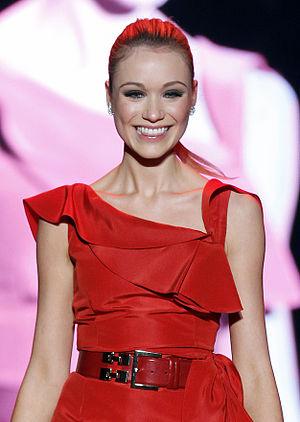
American Pie ou Folies de graduation au Québec est une série de films humoristiques qui se compose de huit films dont la série principale et la série spin-off intitulée American Pie Présente.
Katrina Bowden est une actrice américaine née le 19 septembre 1988 à Wyckoff, dans le New Jersey.
30 Rock est une série télévisée américaine en 138 épisodes de 25 minutes créée par Tina Fey et diffusée entre le 11 octobre 2006 et le 31 janvier 2013 sur le réseau NBC et en simultané sur Citytv au Canada.